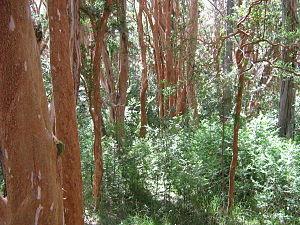
La province de Neuquén est une province d'Argentine, qui se trouve à l'extrémité nord-ouest de la Patagonie argentine. Avec une superficie de 94 378 km², elle est la plus petite province des régions australes du pays. Sa géographie s'abîme sur l'imposante Cordillère des Andes.
Le parc national Los Arrayanes est un parc national situé dans le département de Los Lagos de la province argentine de Neuquén. Il occupe les 1 753 hectares de la péninsule de Quetrihué, sur la rive nord du lac Nahuel Huapi.
La province de Río Negro est une province de l'Argentine. Elle est située au sud du pays, en Patagonie. Elle est bordée au nord par la province de La Pampa, à l'est par celle de Buenos Aires, au sud par le Chubut et à l'ouest par le Neuquén et, séparée par la cordillère des Andes, par la République du Chili.